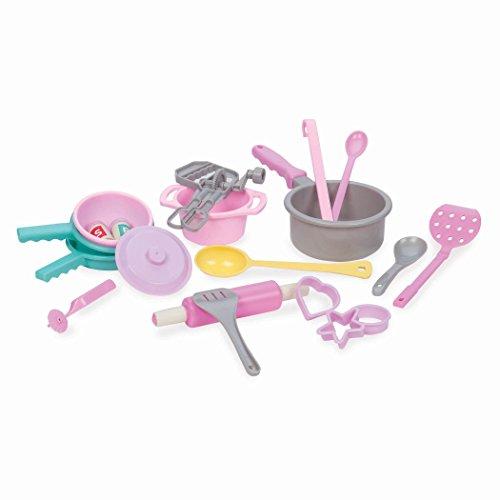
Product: Play Circle by Battat – Making Dinner for Eight Cookware Set – 21Piece Kids Play Pots & Pans Set – Pretend Play Kitchen Set for Kids Age 3 Years & Up
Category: Toys & Games | Dress Up & Pretend Play | Pretend Play
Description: Complete toy pots and pans set: the making dinner for eight cookware set is the perfect addition to your cooking Playset for Kids.
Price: $13.75
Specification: ProductDimensions:13.2x7.7x5.2inches|ItemWeight:1.79pounds|ShippingWeight:1.8pounds(Viewshippingratesandpolicies)|DomesticShipping:ItemcanbeshippedwithinU.S.|InternationalShipping:ThisitemcanbeshippedtoselectcountriesoutsideoftheU.S.LearnMore|ASIN:B00TYO6UVQ|Itemmodelnumber:PC2225Z|Manufacturerrecommendedage:36months-8years